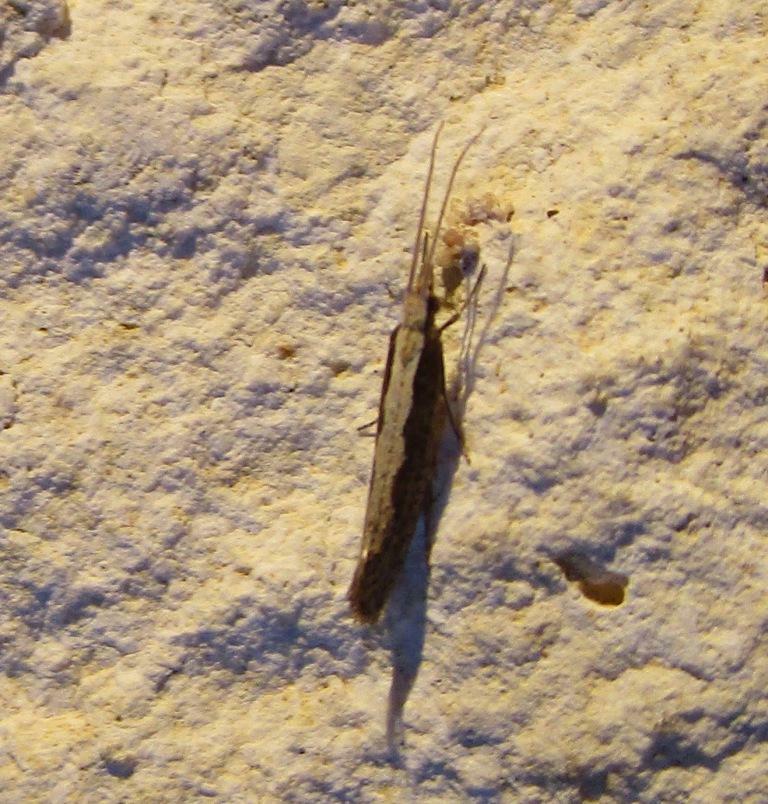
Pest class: diamondback_moth